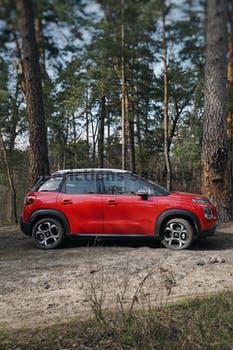
Label: Watermark